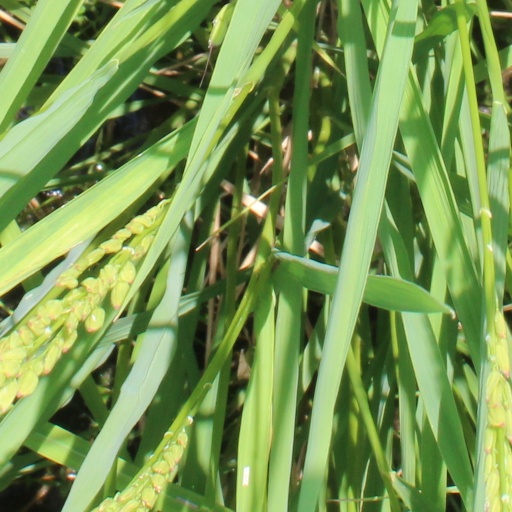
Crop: rice